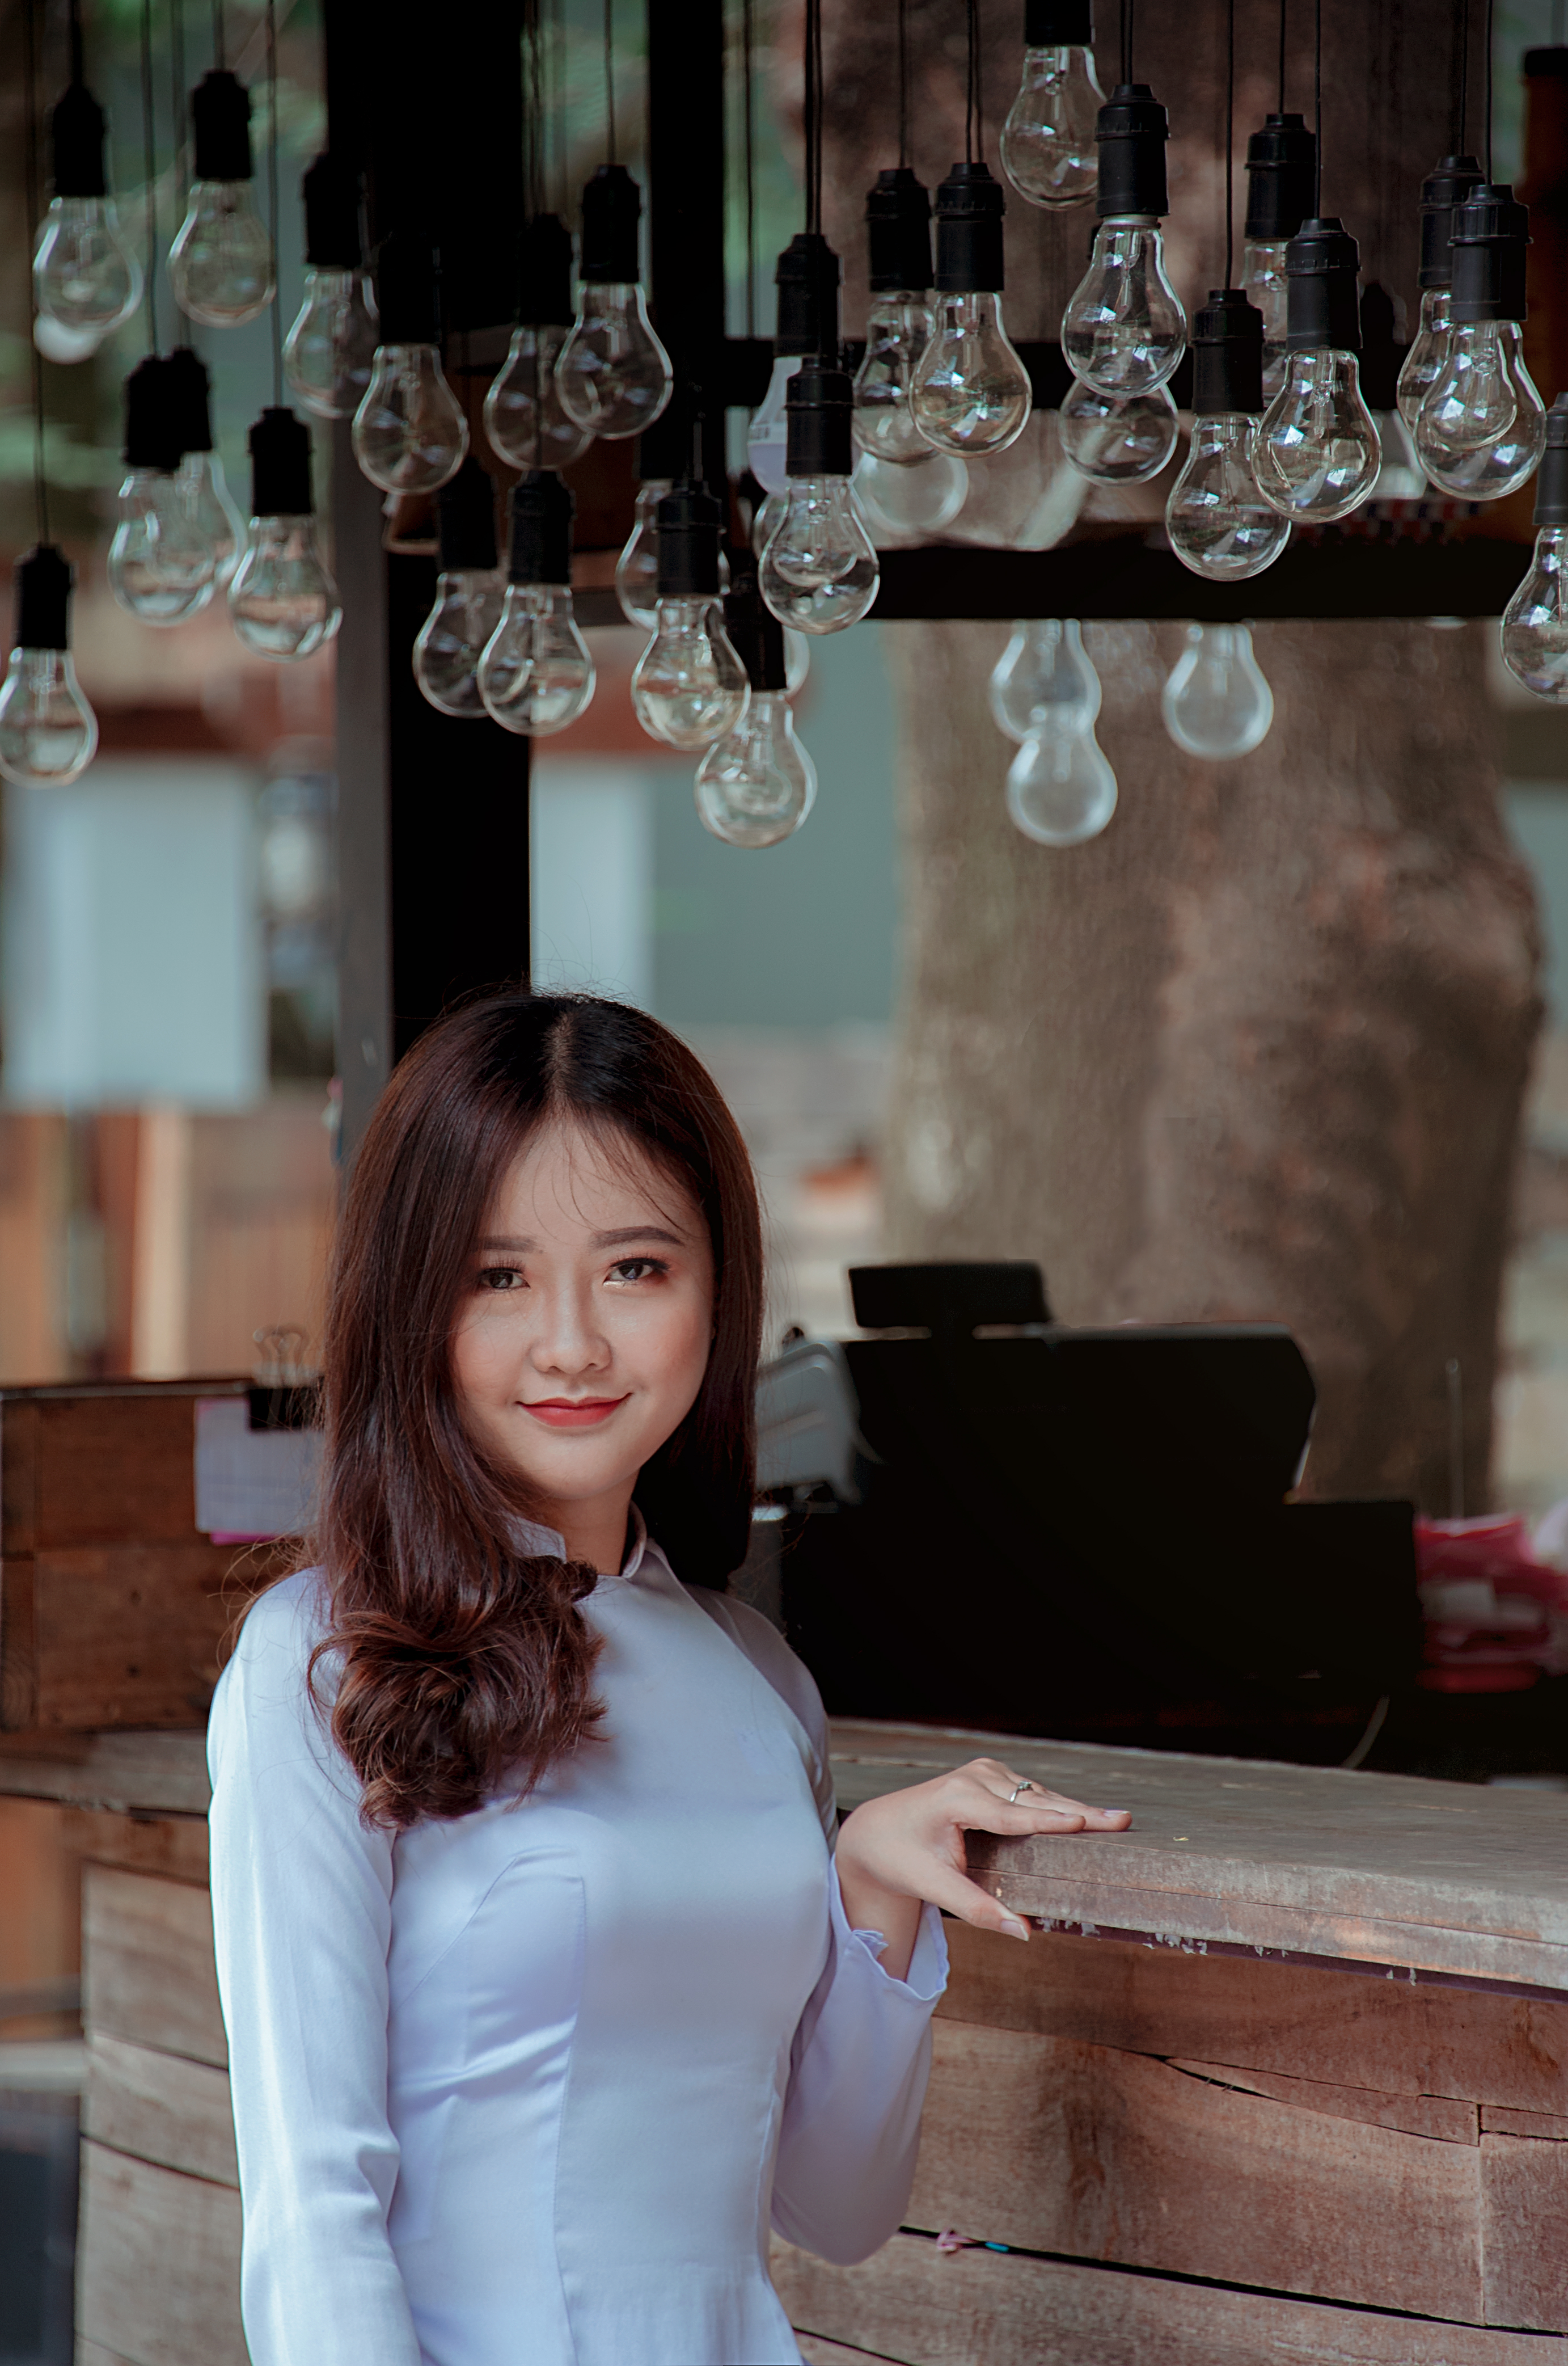
love, cute, portrait, beautiful, happy, girl, beauty, lady, smile, fun